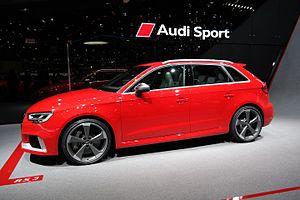
Salon international de l'automobile de Genève 2017
L'édition 2017 du Salon international de l'automobile de Genève est un salon automobile annuel qui se tient du 9 au 19 mars 2017 à Genève. Il s'agit de la 87ᵉ édition internationale de ce salon, inaugurée par le conseiller fédéral Johann Schneider-Ammann et organisé pour la première fois en 1905.